Eliminator (1988 video game)

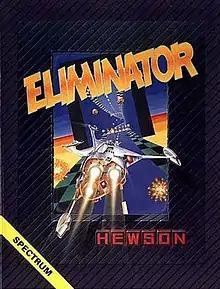
Cover artwork by Steve Weston

Eliminator is a 3D shoot 'em up for home computers published in 1988 by Hewson Consultants.